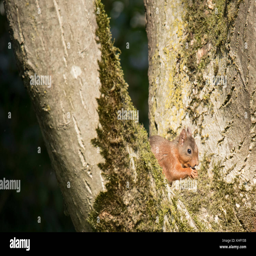
squirrel sitting in a tree and eating